Eagle Cap Wilderness

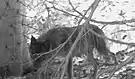
A lactating female wolf in the Eagle Cap Wilderness. Image captured by remote camera on June 4, 2012.

Wolves have returned to Eagle Cap Wilderness with no reported encounters with humans, although some losses of sheep and cattle have been attributed to wolves in the area. In 2012, a trail-cam recorded a female black wolf. Tracking of the wolf revealed at least three total wolves in an area east of Minam River. Further surveys by the end of 2012 showed a count of at least seven wolves in a pack within the Upper Minam River area. The Oregon Department of Fish and Wildlife reported in 2013 a total of six known packs with 46 total wolves. All animals belonged to the same pack and are designated "Minam Pack".